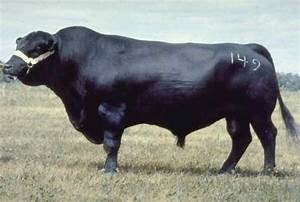
Label: cow